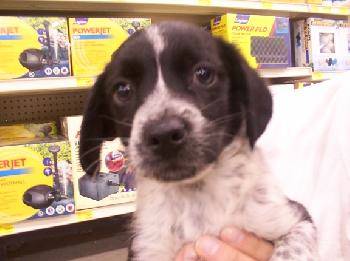
Label: dog